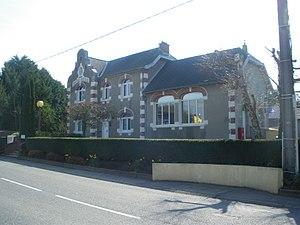
Vue de la mairie de Boisleux-Saint-Marc.
Boisleux-Saint-Marc est une commune française située dans le département du Pas-de-Calais en région Hauts-de-France.